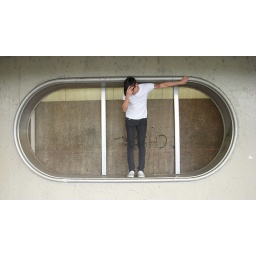
in the window on the bridge